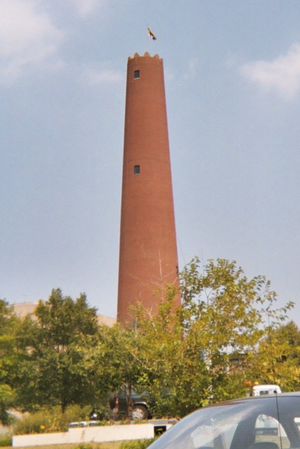
La Phoenix Shot Tower est une tour située à Baltimore.